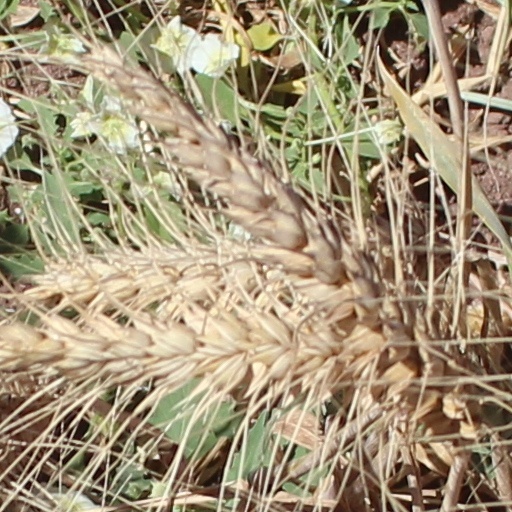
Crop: wheat